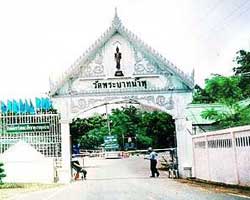
พระราชวิสุทธิประชานาถ (อลงกต ติกฺขปญฺโญ)

| คำนำหน้านาม = พระคุณท่าน ท่านเจ้าคุณ
| ชื่อ = อลงกต
| ชื่อภาพ =
| ฉายา = ติกฺขปญฺโ
| สมณศักดิ์ = พระราชวิสุทธิประชานาถ
| วันเกิด = 9 ธันวาคม พ.ศ. 2496
| วันบวช = พ.ศ. 2521
| วันตาย =
| พรรษา = 42
| อายุ =
| วัด = วัดพระบาทน้ำพุ
| จังหวัด = ลพบุรี
| สังกัด = มหานิกาย
| วุฒิ = นักธรรมชั้นโทวิศวกรรมศาสตร์มหาบัณฑิต สาขาวิศวกรรมเครื่องกล มหาวิทยาลัยแห่งชาติออสเตรเลีย
| ตำแหน่ง = ที่ปรึกษาเจ้าคณะภาค 3เจ้าอาวาสวัดพระบาทน้ำพุ
พระราชวิสุทธิประชานาถ นามเดิม อลงกต พลมุข ฉายา ติกฺขปญฺโ เป็นเจ้าอาวาสวัดพระบาทน้ำพุ ตำบลเขาสามยอด อำเภอเมืองลพบุรี จังหวัดลพบุรี เป็นที่ปรึกษาเจ้าคณะภาค 3 เป็นผู้ให้การอุปการะช่วยเหลือผู้ป่วยที่ติดเชื้อเอชไอวี-เอดส์ หลายราย ปัจจุบันทางวัดยังคงรับผู้ป่วยมาดูแลอยู่เนือง ๆ
== ประวัติ ==
พระราชวิสุทธิประชานาถนามเดิม อลงกต นามสกุล พลมุข เกิดวันที่ 9 ธันวาคม พ.ศ. 2496 อำเภอโพธาราม จังหวัดราชบุรี บิดาของท่านเป็นข้าราชการกรมทางหลวง ส่วนมารดาได้จากไปเมื่อท่านมีอายุเพียง 3 ขวบ จากนั้นท่านได้รับการดูแลจากคุณย่า โดยใช้ชีวิตอย่างมีระเบียบวินัยเคร่งครัด ร่วมกับพี่น้องอีก 5 คน
== การศึกษา ==
เริ่มเข้าเรียนที่โรงเรียนโพธารามคุณารักษ์วิทยาคาร มัธยมศึกษาจากโรงเรียนเทพศิรินทร์ ก่อนที่จะได้รับทุนการศึกษาต่อในระดับชั้นปริญญาโทสาขาวิศวกรรมเครื่องกล มหาวิทยาลัยแห่งชาติออสเตรเลีย และเมื่อเข้าสู่วัย 25 ปี ได้อุปสมบทที่วัดบวรนิเวศราชวรวิหารใน พ.ศ.2522 ได้รับฉายา "ติกฺขปญฺโญ" และเดินทางมาฝึกสมาธิที่ถ้ำเขาเขียวในเขตวัดพระบาทน้ำพุรูปเดียวเป็นระยะเวลาประมาณ 6-7 ปี ใน พ.ศ. 2529 ได้อุปสมบทและย้ายมาจำพรรษาสังกัดคณะสงฆ์มหานิกาย ณ วัดเขาสมโภชน์ อำเภอชัยบาดาล จังหวัดลพบุรี และเริ่มศึกษาทางธรรมอย่างจริงจังโดยออกธุดงค์ ไปตามเขาและถ้ำต่างๆ หลายจังหวัด เป็นระยะเวลาประมาณ 2 - 3 ปี จนธุดงค์กลับมาที่จังหวัดลพบุรี ในปี พ.ศ. 2531 พระเถรานุเถระได้ขอให้มาจำพรรษาที่วัดพระบาทน้ำพุ ซึ่งในขณะนั้นยังไม่มีเจ้าอาวาส และได้ตั้งพระอาจารย์อลงกต ติกขปัญโญเป็นเจ้าอาวาสมาจนถึงปัจจุบัน
== ประวัติการทำงาน ==
พ.ศ. 2535 เริ่มมีผู้ได้รับโรคเอชไอวีกันมากขึ้น ท่านจึงรับมาดูแล ทั้งป้อนอาหาร ซักเสื้อผ้า เช็ดตัวผู้ป่วย และให้กำลังใจเรื่อยมา ท่ามกลางกระแสการคัดค้านในเบื้องต้น มีการร้องเรียนให้ย้ายโครงการไปที่อื่น บ้างก็ประท้วงด้วยการไม่ใส่บาตร แต่ต่อมาท่านได้พยายามชี้แจงให้ผู้คนเข้าใจ จนเริ่มมีอาสาสมัครคอยให้การช่วยเหลือในหลายๆด้าน
== ตำแหน่งงานทางคณะสงฆ์ ==
* พ.ศ. 2566 ดำรงตำแหน่งที่ปรึกษาเจ้าคณะภาค 3
ไฟล์:PhraBahtNamPhuFrontDoor.jpg|thumb|200px|วัดพระบาทน้ำพุ
== ปริญญาดุษฎีบัณฑิตกิตติมศักดิ์ ==
จากการเสียสละอย่างไม่เห็นแก่เหน็ดเหนื่อยของท่าน จึงได้ส่งผลให้ท่านได้รับปริญญาดุษฎีบัณฑิตกิตติมศักดิ์จากสถาบันอุดมศึกษาหลายแห่ง ดังต่อไปนี้
* ปริญญาดุษฎีบัณฑิตกิตติมศักดิ์ สาขาสังคมสงเคราะห์ศาสตร์ มหาวิทยาลัยธรรมศาสตร์
* ปริญญาดุษฎีบัณฑิตกิตติมศักดิ์ สาขาพยาบาลศาสตร์ มหาวิทยาลัยสงขลานครินทร์
* ปริญญาดุษฎีบัณฑิตกิตติมศักดิ์ สาขาปรัชญา มหาวิทยาลัยรามคำแหง
* ปริญญาดุษฎีบัณฑิตกิตติมศักดิ์ สาขาสังคมวิทยาและมานุษยวิทยา มหาวิทยาลัยมหามกุฏราชวิทยาลัย
* ครุศาสตร์ดุษฎีบัณฑิตกิตติมศักดิ์ สาขาการบริหารศึกษา มหาวิทยาลัยราชภัฏเทพสตรี
== รางวัลเกียรติยศ ==
=== รางวัลพระราชทาน ===
* รางวัลมหิดลวรานุสรณ์ พระบาทสมเด็จพระมหาภูมิพลอดุลยเดชมหาราช บรมนาถบพิตร พระราชทาน
* รางวัลเสาเสมาธรรมจักร สมเด็จพระกนิษฐาธิราชเจ้า กรมสมเด็จพระเทพรัตนราชสุดาฯ สยามบรมราชกุมารี พระราชทาน
* รางวัลแสงเทียนส่องใจ พระเจ้าวรวงศ์เธอ พระองค์เจ้าโสมสวลี กรมหมื่นสุทธนารีนาถ ประทาน
* รางวัลน้ำใจงาม ประจำปี 2547 สมเด็จพระนางเจ้าสิริกิติ์ พระบรมราชินีนาถ พระบรมราชชนนีพันปีหลวง พระราชทาน
=== อื่น ๆ ===
* รางวัลคนดีศรีสังคม จากสโมสรโรตารี่
* รางวัลพลเมืองดีเด่น จากสโมสรไลอ้อนส์
* รางวัลบริการสังคมเพื่อคุณธรรม จากสำนักข่าวกรุงเทพมหานคร
== สมณศักดิ์ ==
* พ.ศ. 2539 รับพระราชทานสัญญาบัตรตั้งสมณศักดิ์ขึ้น เป็นพระครูสัญญาบัตรชั้นเอก ในราชทินนามที่ พระครูอาทรประชานาถราชกิจจานุเบกษา, ประกาศสำนักนายกรัฐมนตรี เรื่อง พระราชทานสัญญาบัตรตั้งสมณศักดิ์ , เล่ม 113, ตอนที่ 23 ข, 5 ธันวาคม พ.ศ. 2539, หน้า 33
* พ.ศ. 2546 รับพระราชทานสัญญาบัตรตั้งสมณศักดิ์ขึ้น เป็นพระราชาคณะชั้นสามัญยก ในราชทินนามที่ พระอุดมประชาทร,สย.ราชกิจจานุเบกษา, ประกาศสำนักนายกรัฐมนตรี เรื่อง พระราชทานสัญญาบัตรตั้งสมณศักดิ์ , เล่ม 125, ตอน 3 ข, 14 มกราคม พ.ศ. 2551, หน้า 21
* พ.ศ. 2559 รับพระราชทานสัญญาบัตรตั้งสมณศักดิ์ขึ้น เป็นพระราชาคณะชั้นราช ในราชทินนามที่ พระราชวิสุทธิประชานาถ พิลาสวรกิจประชาทร มหาคณิสสร บวรสังฆาราม คามวาสีราชกิจจานุเบกษา, ประกาศสำนักนายกรัฐมนตรี เรื่อง พระราชทานสัญญาบัตรตั้งสมณศักดิ์, เล่ม 133, ตอนที่ 22 ข, 11 สิงหาคม 2559, หน้า 4
== อ้างอิง ==
== แหล่งข้อมูลอื่น ==
* เว็บไซต์วัดพระบาทน้ำพุ
หมวดหมู่:พระราชาคณะชั้นราช|วิสุทธิประชานาถ
หมวดหมู่:ภิกษุในสังกัดคณะสงฆ์มหานิกาย
หมวดหมู่:ภิกษุจากจังหวัดราชบุรี
หมวดหมู่:ภิกษุจากวัดบวรนิเวศราชวรวิหาร
หมวดหมู่:ภิกษุจากจังหวัดลพบุรี
หมวดหมู่:เจ้าอาวาส
หมวดหมู่:บุคคลจากอำเภอโพธาราม
หมวดหมู่:บุคคลจากอำเภอเมืองลพบุรี
หมวดหมู่:บุคคลจากโรงเรียนเทพศิรินทร์
หมวดหมู่:บุคคลจากคณะวิศวกรรมศาสตร์ มหาวิทยาลัยเกษตรศาสตร์
หมวดหมู่:ศิษย์เก่าจากมหาวิทยาลัยแห่งชาติออสเตรเลีย
หมวดหมู่:ผู้ได้รับปริญญากิตติมศักดิ์จากมหาวิทยาลัยธรรมศาสตร์
หมวดหมู่:ผู้ได้รับปริญญากิตติมศักดิ์จากมหาวิทยาลัยรามคำแหง
หมวดหมู่:ผู้ได้รับปริญญากิตติมศักดิ์จากมหาวิทยาลัยสงขลานครินทร์
หมวดหมู่:ผู้ได้รับปริญญากิตติมศักดิ์จากมหาวิทยาลัยมหามกุฏราชวิทยาลัย
หมวดหมู่:ผู้ได้รับพระราชทานรางวัลเสาเสมาธรรมจักร
หมวดหมู่:บุคคลจากมหาวิทยาลัยราชภัฏเทพสตรี